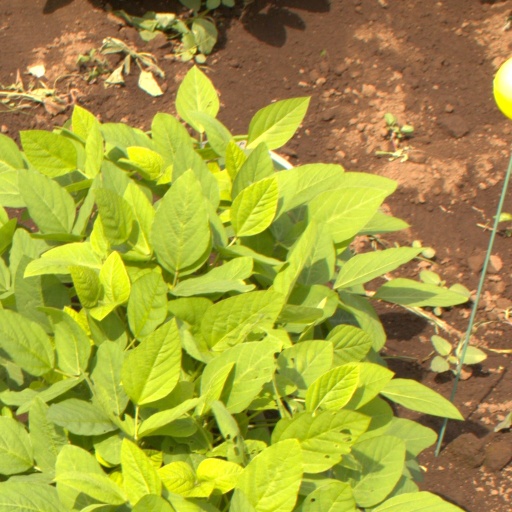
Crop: soybean